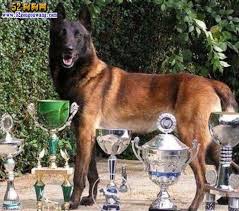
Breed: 233-n000071-malinois